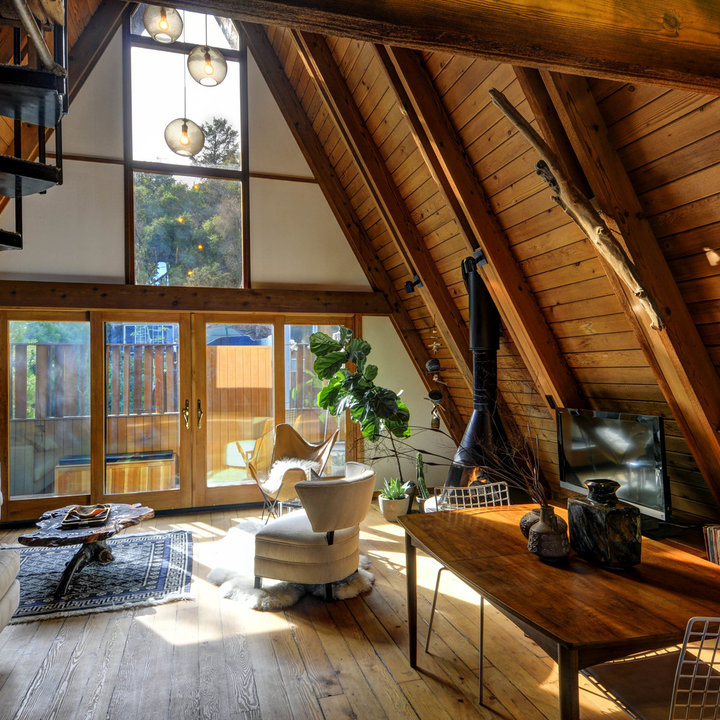
Style: Rustic